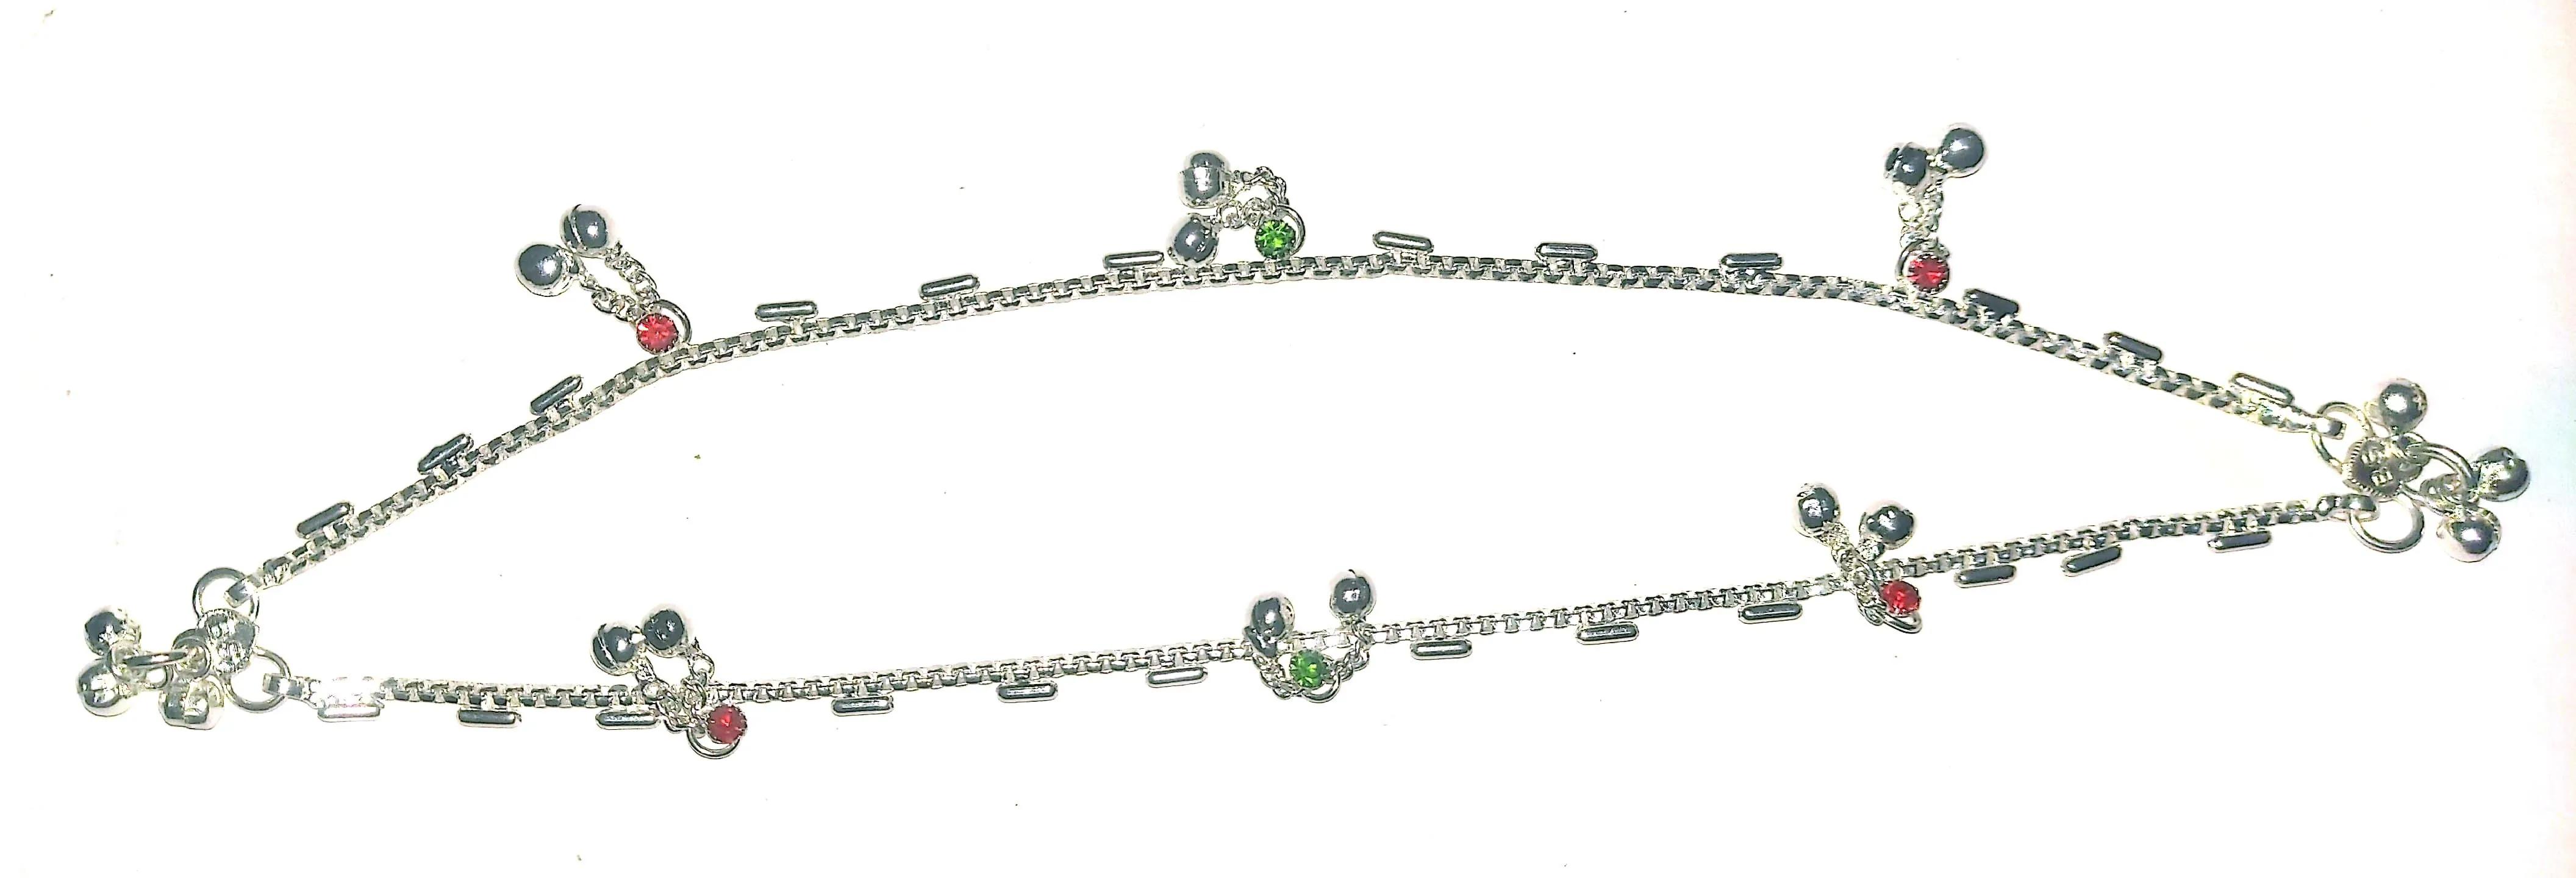
ONLY ONE DIGI E INDOWORLD PRIVATE LIMITED Premium Anklets Tagadi Jewelry (Silver)
Type: Anklets
Brand: ONLY ONE DIGI E INDOWORLD PRIVATE LIMITED
Price: Rs. 149
 Genuine Silver Ethnic Designer Jewellery For Women & Girls. Stylish And Trendy Jewellery From The House Of VIRGO Perfect For All Occasions. Quality - All Our Jewellery Is Export Quality. Anti-Allergic, Rust And Corrosion Resistant. No Lead Or Nickel So It Wont Irritate Your Skin. The Highest Quality Of Silver Further Ensures A Long-Lasting Shine. These Jewellery Set Is Perfect For All Occasions. A Classic Fusion Of Exquisite Craftsmanship And Feminine Elegance.Pair These Intricate Jewellery With Any Outfit To Craft A Precious Look In No Time At All. It Is Produced Under Fine Quality Production, So Wear This Masterpiece Of Latest Fashion And Designing Without Worrying About Anything. VIRGO Jewellery Is A Classic Piece That Never Goes Out Of Style. Our Jewelry Is Designed With Fine Craftsmanship And Dedication To Meet High Expectations.
Features: German Silver Metal Alloy Leg Anklets For Women & Girls ,Women Anklet Jewellery For Girls Stylish Anklet Silver Silver Payal For Women Stylish Designer Work For Women Traditional Payal For Women & Girls,Traditional Indian Anklets For The Fashion-Conscious Woman Traditional Indian Anklets For The Fashion-Conscious Woman Impon Jewellery For Girls Stylish,These rich looking, high quality imitation anklets are made of Skin Friendly German Silver White Metal with 100% Silver Coating.
Included: Silver Jwellery